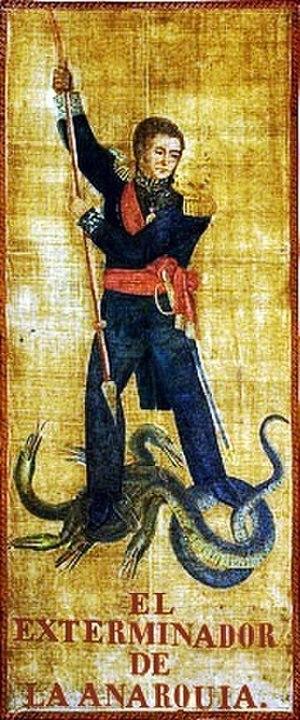
Juan Manuel de Rosas, surnommé « le Restaurateur des lois », était un homme politique et militaire argentin, qui fut gouverneur de la province de Buenos Aires et dirigea de 1835 à 1852 la Confédération argentine.